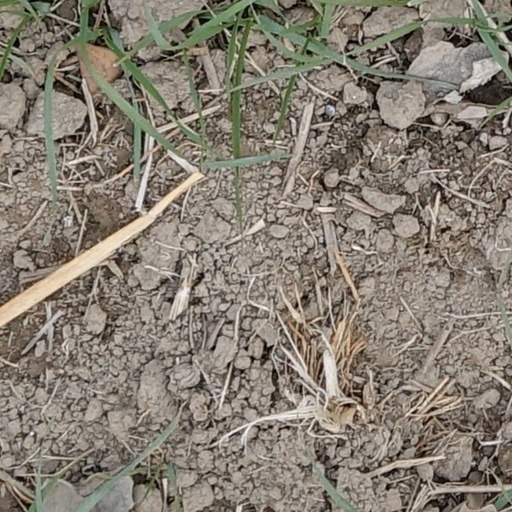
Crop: wheat